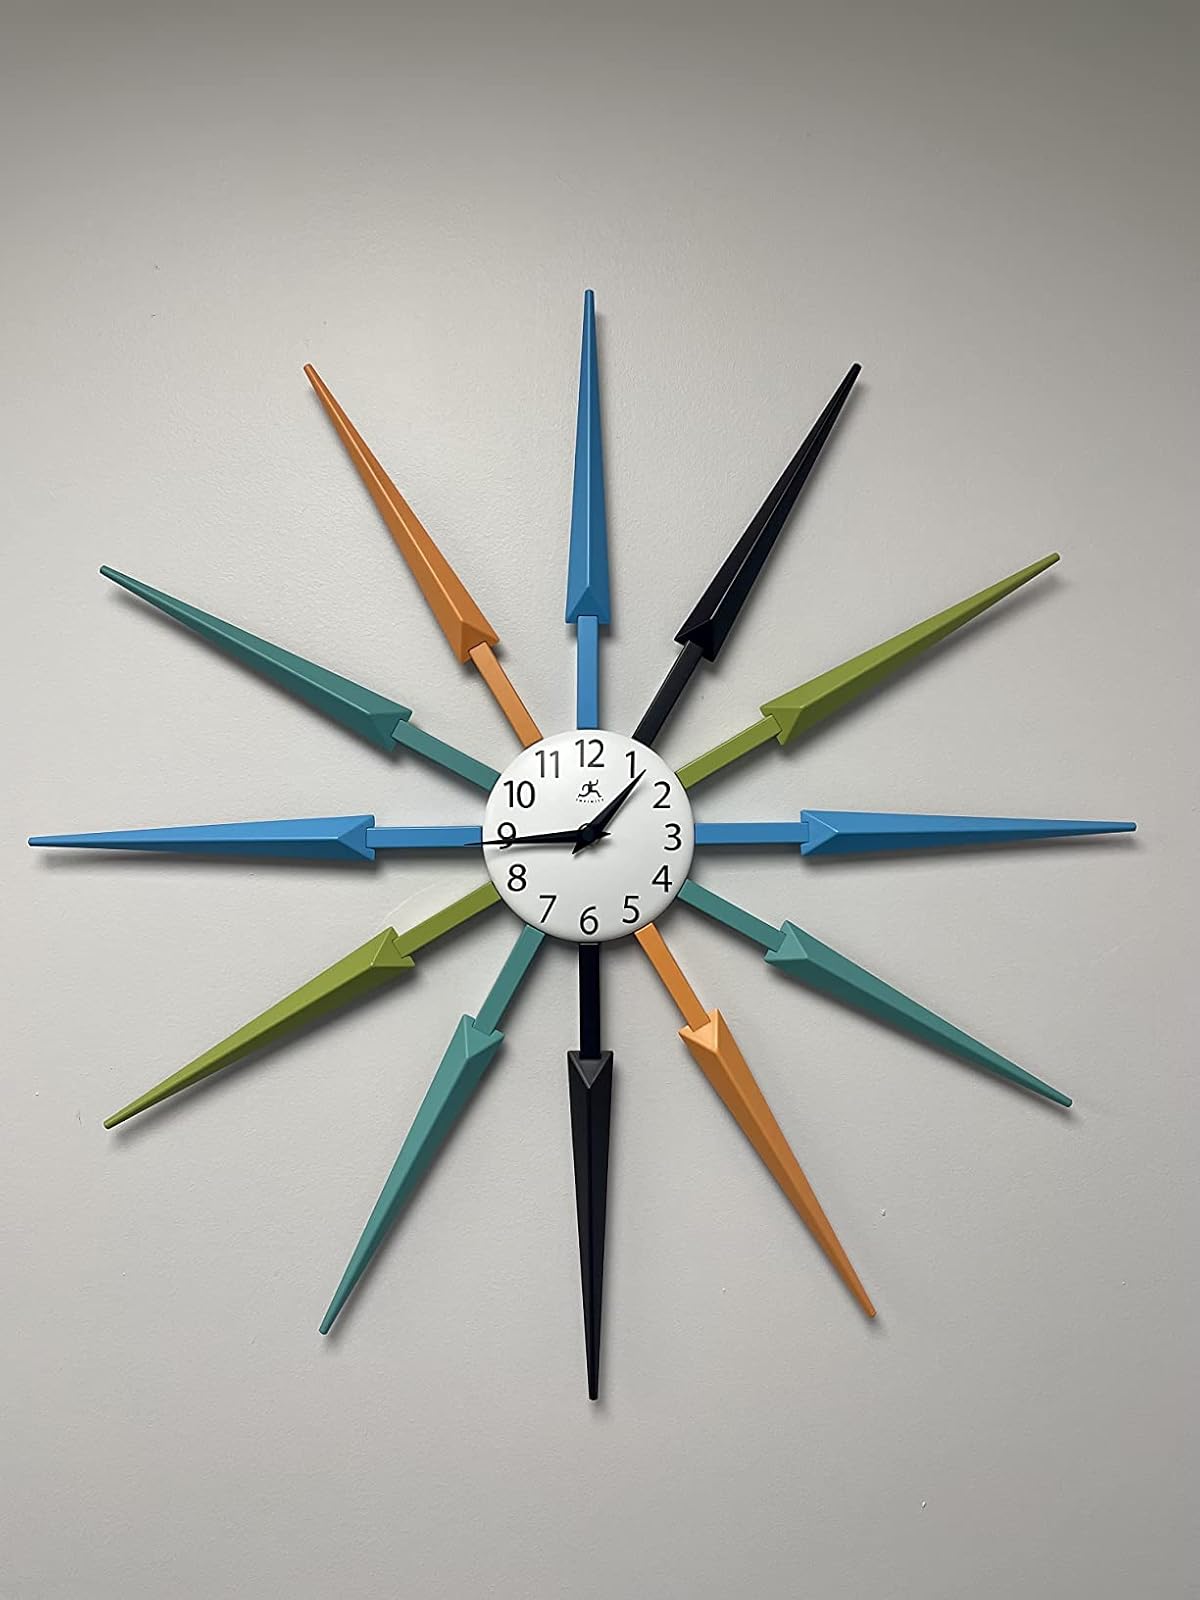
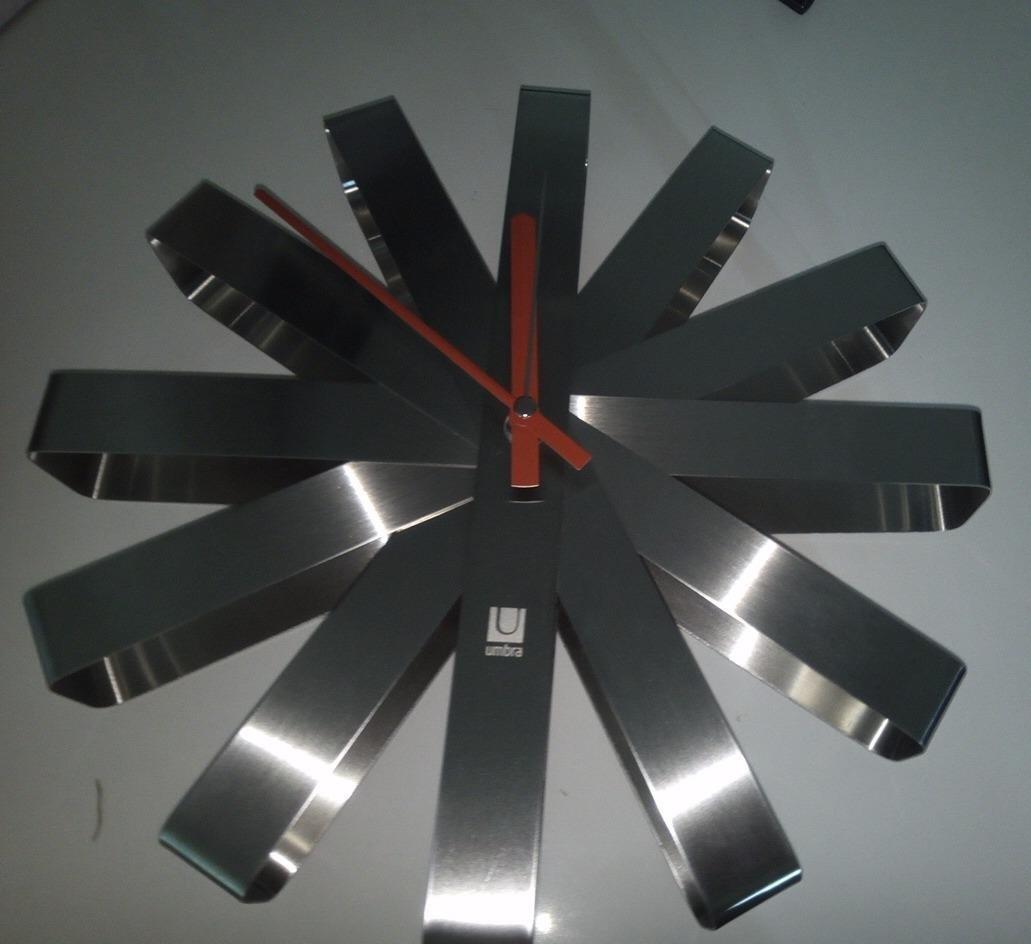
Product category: clock
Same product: no